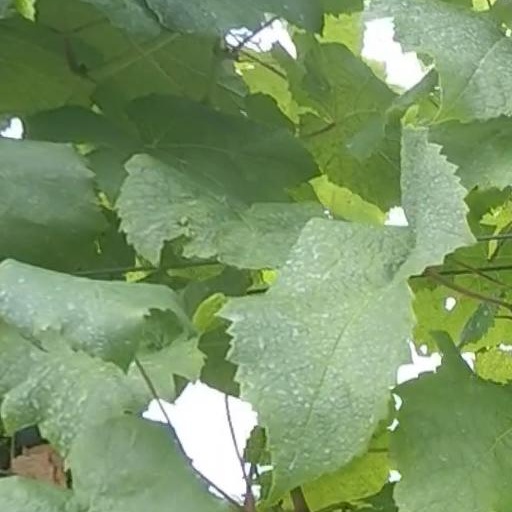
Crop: grape